Dixie (song)

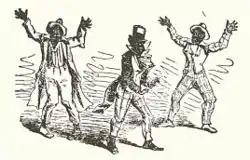
Detail from a playbill of the Bryant's Minstrels depicting the first part of a walkaround, dated December 19, 1859

According to musicologist Hans Nathan, "Dixie" resembles other material that Dan Emmett wrote for Bryant's Minstrels, and in writing it, the composer drew on a number of earlier works. The first part of the song is anticipated by other Emmett compositions, including "De Wild Goose-Nation" (1844), itself a derivative of "Gumbo Chaff" (1830s) and ultimately an 18th-century English song called "Bow Wow Wow". The second part is possibly related to other material, most likely Scottish folk songs. The chorus follows portions of "Johnny Roach," an Emmett piece from earlier in 1859.